Fook Shing

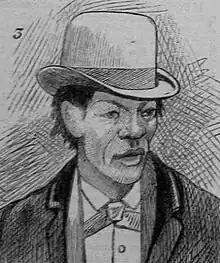
Portrait of Fook Shing published in Britain's "The Graphic", November 1880

Fook Shing (2 April 1896) was a Chinese Australian community leader in colonial Victoria, known for being the longest-serving Chinese member of the colony's detective force, and for policing Melbourne's Chinatown, where he lived throughout his career.